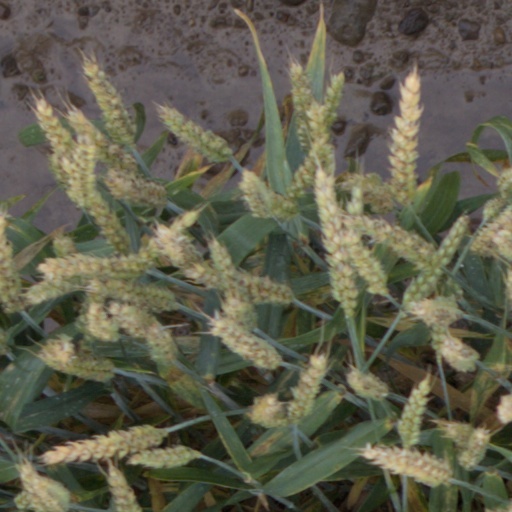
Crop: wheat